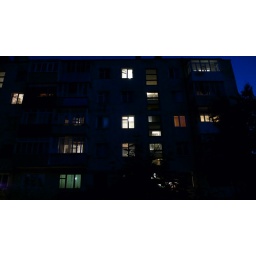
A 5-story building nearby lights up with a palette of colors in the windows